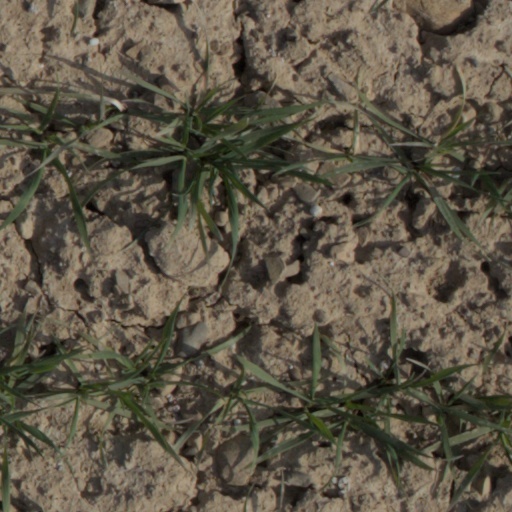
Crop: wheat